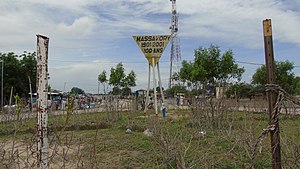
Massakory
Massakory er hovedbyen i regionen Hadjer-Lamis i Tchad og har en befolkning på 11.300 indbyggere.